Alexander Scriabin

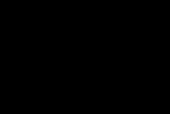
The acoustic and octatonic scales, and their combination

Scriabin's early harmonic language was especially fond of the 13th dominant chord, usually with the 7th, 3rd, and 13th spelled in fourths. This voicing can also be seen in several of Chopin's works. According to Peter Sabbagh, this voicing was the main generating source of the later mystic chord. More importantly, Scriabin was fond of simultaneously combining two or more different dominant-seventh enhancements, such as 9ths, altered 5ths, and raised 11ths. But despite these tendencies, slightly more dissonant than usual for the time, all these dominant chords were treated according to the traditional rules: the added tones resolved to the corresponding adjacent notes, and the whole chord was treated as a dominant, fitting inside tonality and diatonic, functional harmony.